Landtag of Prussia

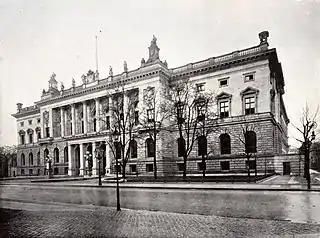
Prussian House of Representatives, about 1900

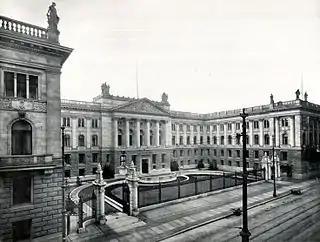
Prussian House of Lords, about 1900

The Landtag of Prussia was the representative assembly of the Kingdom of Prussia implemented in 1849, a bicameral legislature consisting of the upper House of Lords ("Herrenhaus") and the lower House of Representatives ("Abgeordnetenhaus"). After World War I and the German Revolution of 1918–19 the "Landtag" diet continued as the parliament of the Free State of Prussia between 1921 and 1934, when it was abolished by the Nazi regime.